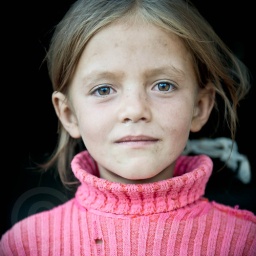
Face from the Wakhan corridor in Tajikistan, a young girl is watching me.